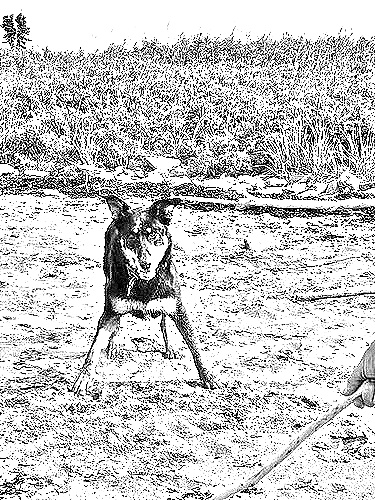
Portrait style: Sketch Portrait